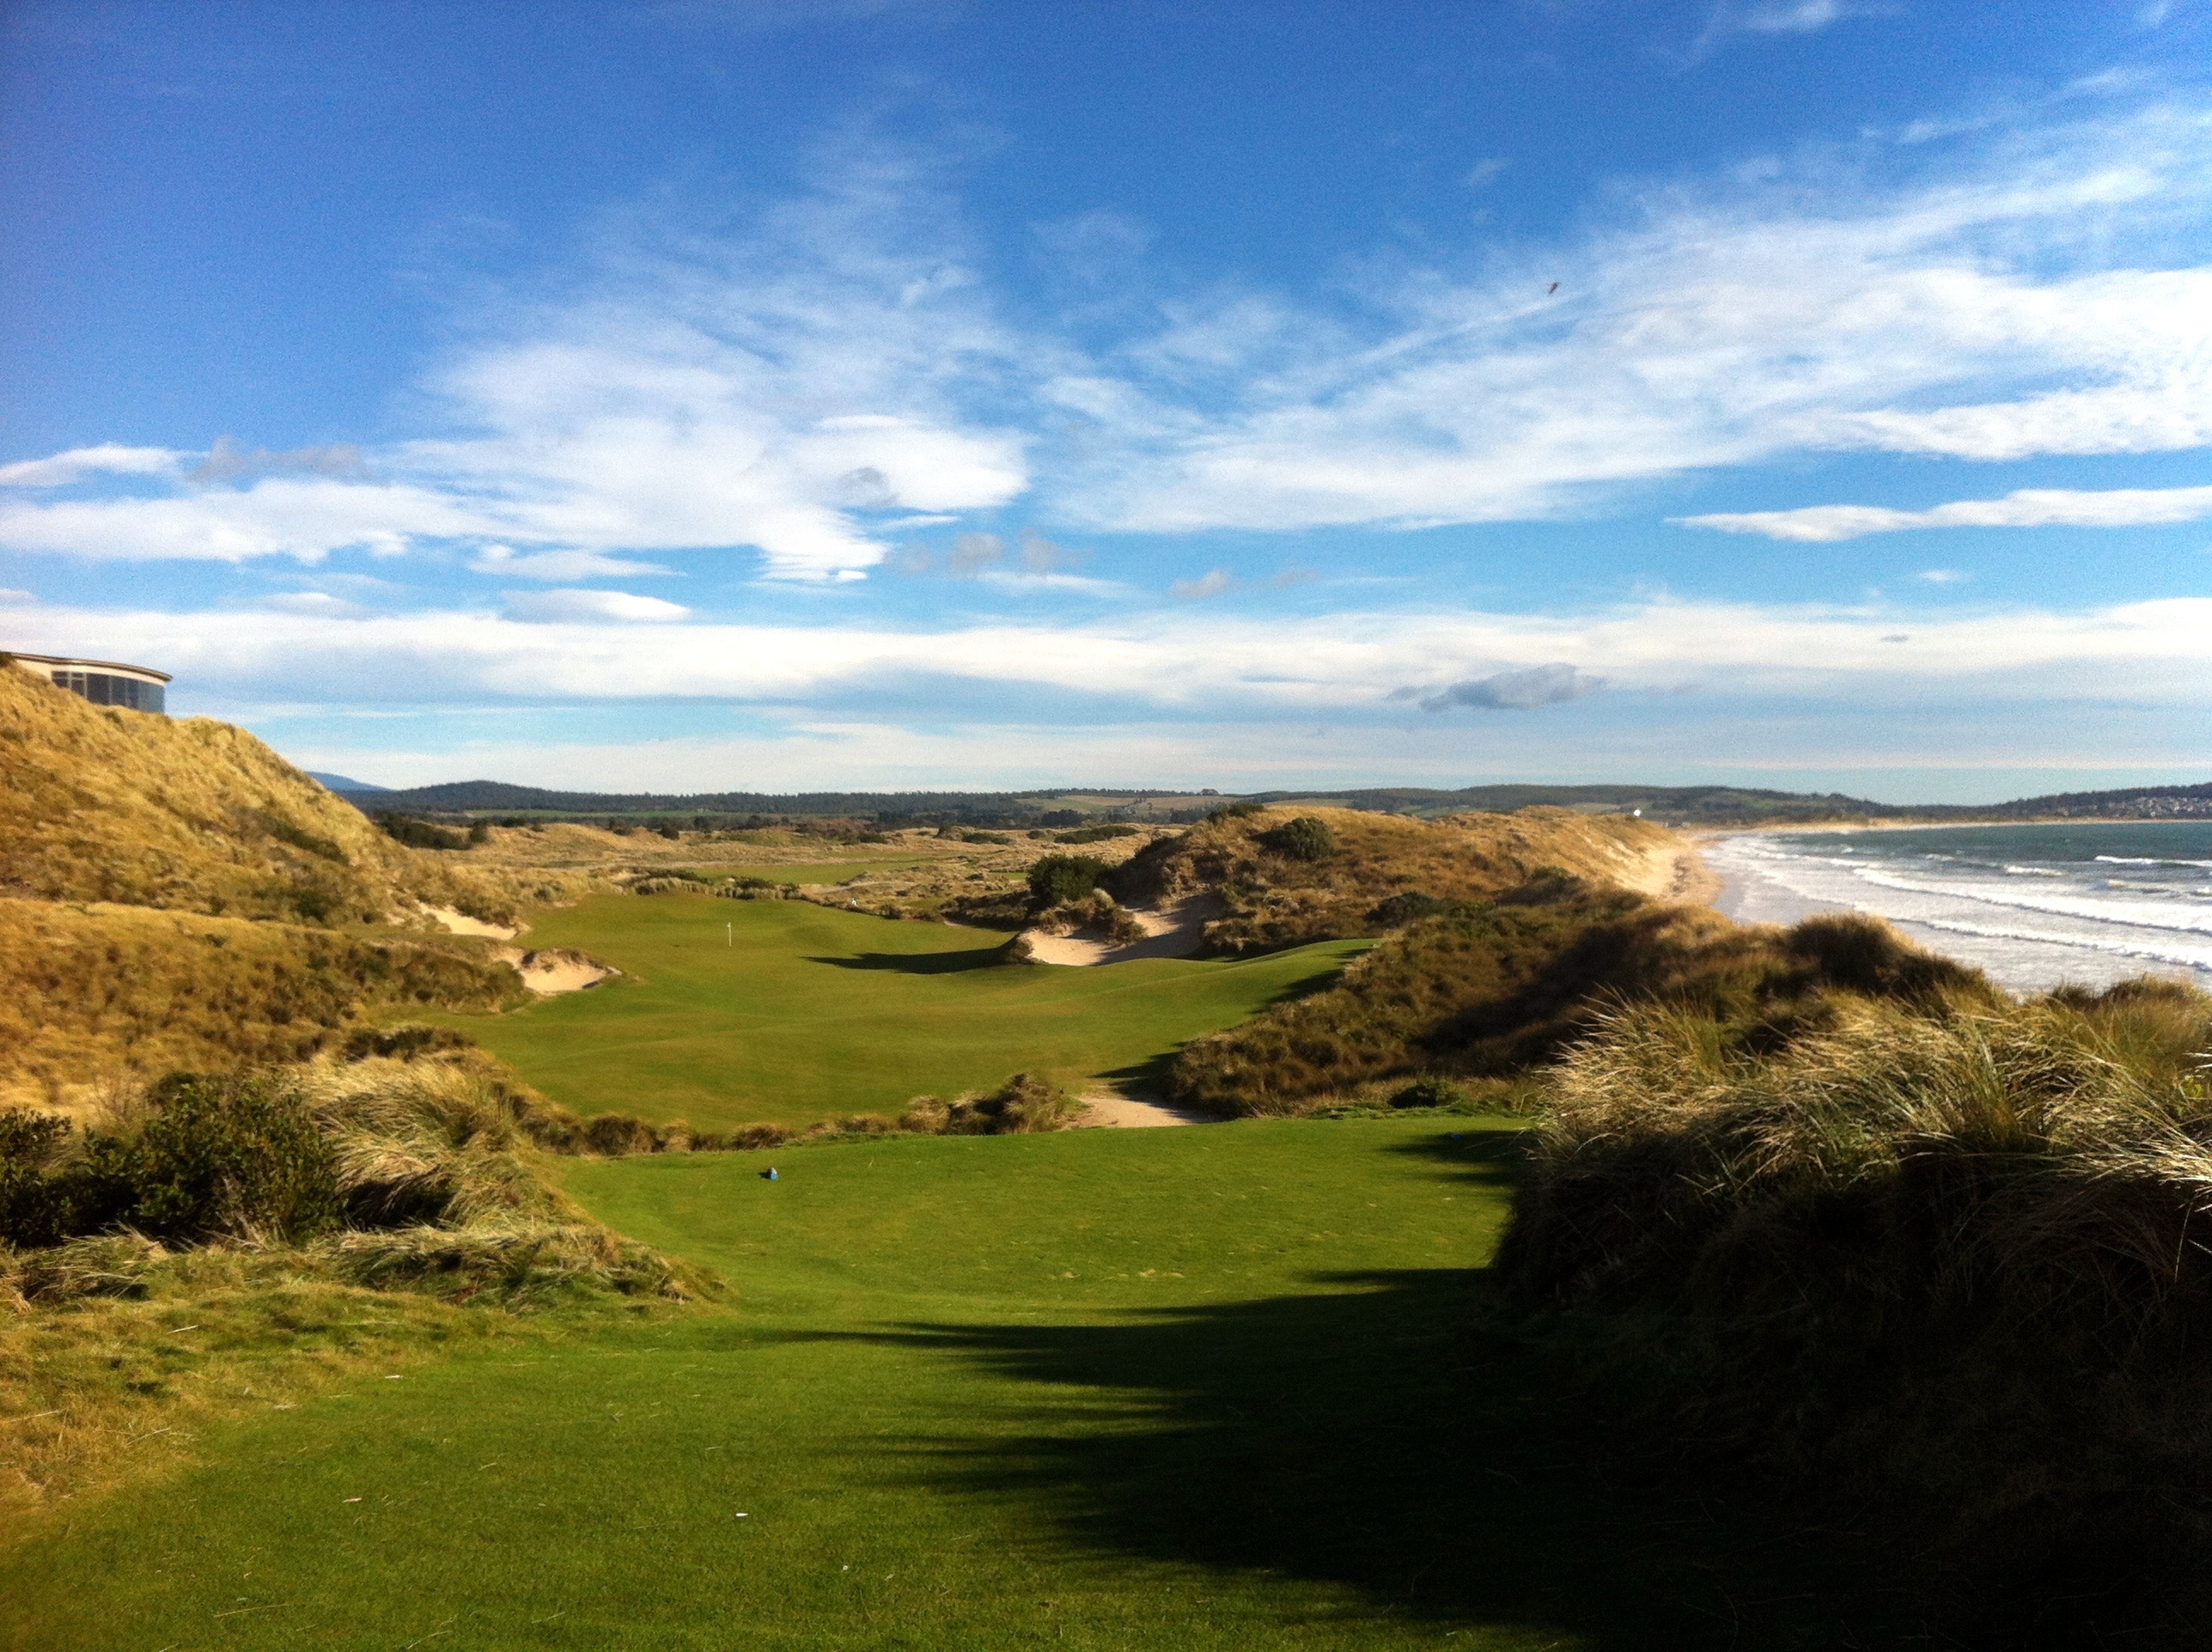
landscape, sea, coast, nature, grass, outdoor, structure, sky, sport, hill, hole, summer, recreation, green, leisure, terrain, golf, golf course, golfing, australia, sunny, clouds, grassland, badlands, ball, plateau, course, fairway, loch, tasmania, geographical feature, sport venue, barnbougle